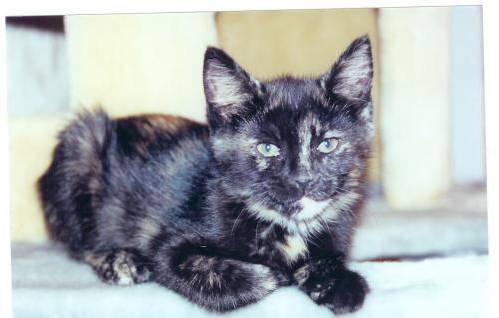
Label: cat